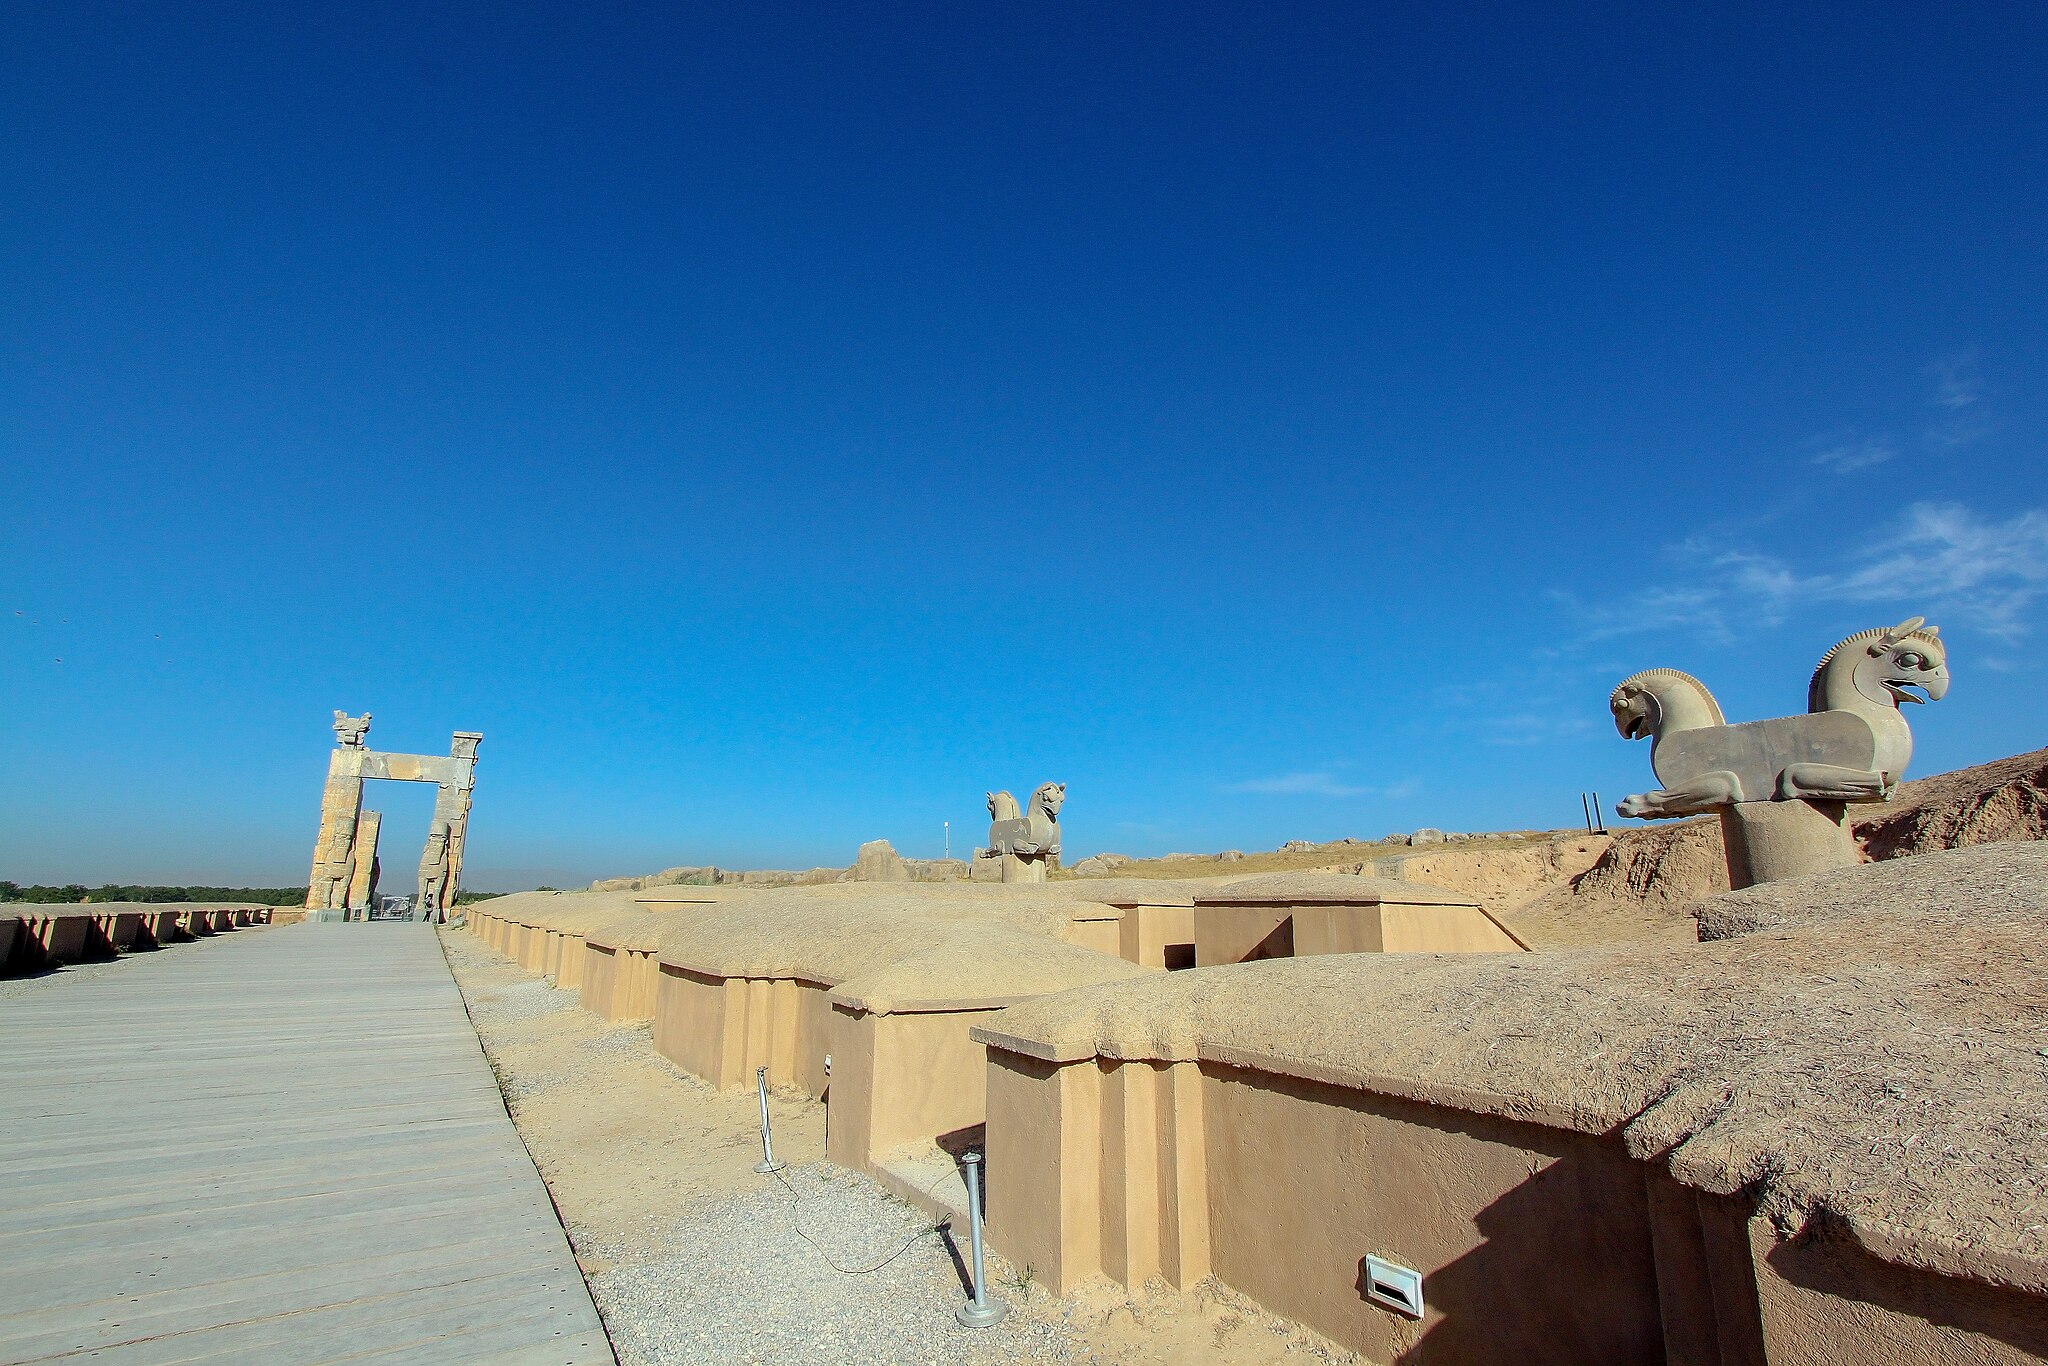
Title: Persepolis تخت جمشید 09
Description: Persepolis was the ceremonial capital of the Achaemenid Empire (ca. 550–330 BC). It is situated 60 km northeast of the city of Shiraz in Fars Province, Iran
Date: 2009-07-14 02:35:31
Categories: Taken with Canon EOS 500D, Processional Way of Persepolis, Self-published work, Griffin capitals in Persepolis, Files with coordinates missing SDC location of creation, 2009 in Persepolis, Photographs by Mostafa Meraji, Remote views of Gate of All Nations